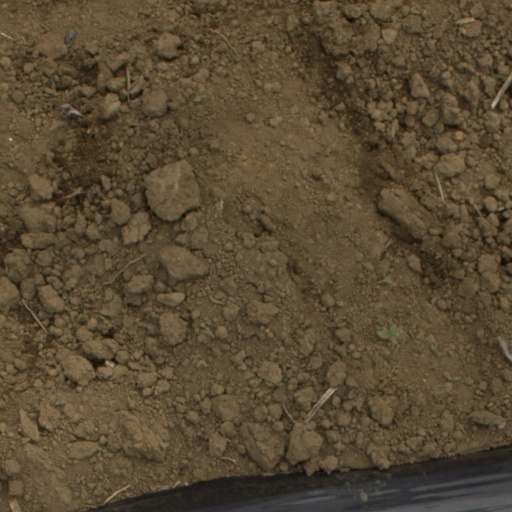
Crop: Jerusalem artichoke